1966 World Series

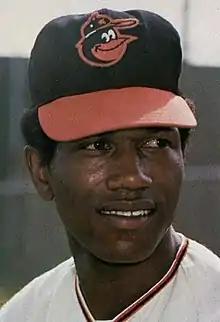
Paul Blair

With the Orioles ahead in the series 2-0, the scene shifted to Baltimore's Memorial Stadium for Game 3, the first postseason game the city has hosted in the modern era of baseball. Wally Bunker of the Orioles faced Claude Osteen of the Dodgers.